Aloysius Larch-Miller

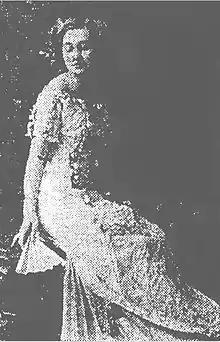
Larch-Miller in 1918

Aloysius Larch-Miller (1886–1920, also known as Aloysius Larchmiller) was a suffragette and women's rights advocate from Oklahoma. She was most known for a debate speech made days before her death which resulted in passage of a proposal to ratify the Nineteenth Amendment. She was posthumously inducted into the inaugural group of women honored by the Oklahoma Women's Hall of Fame.